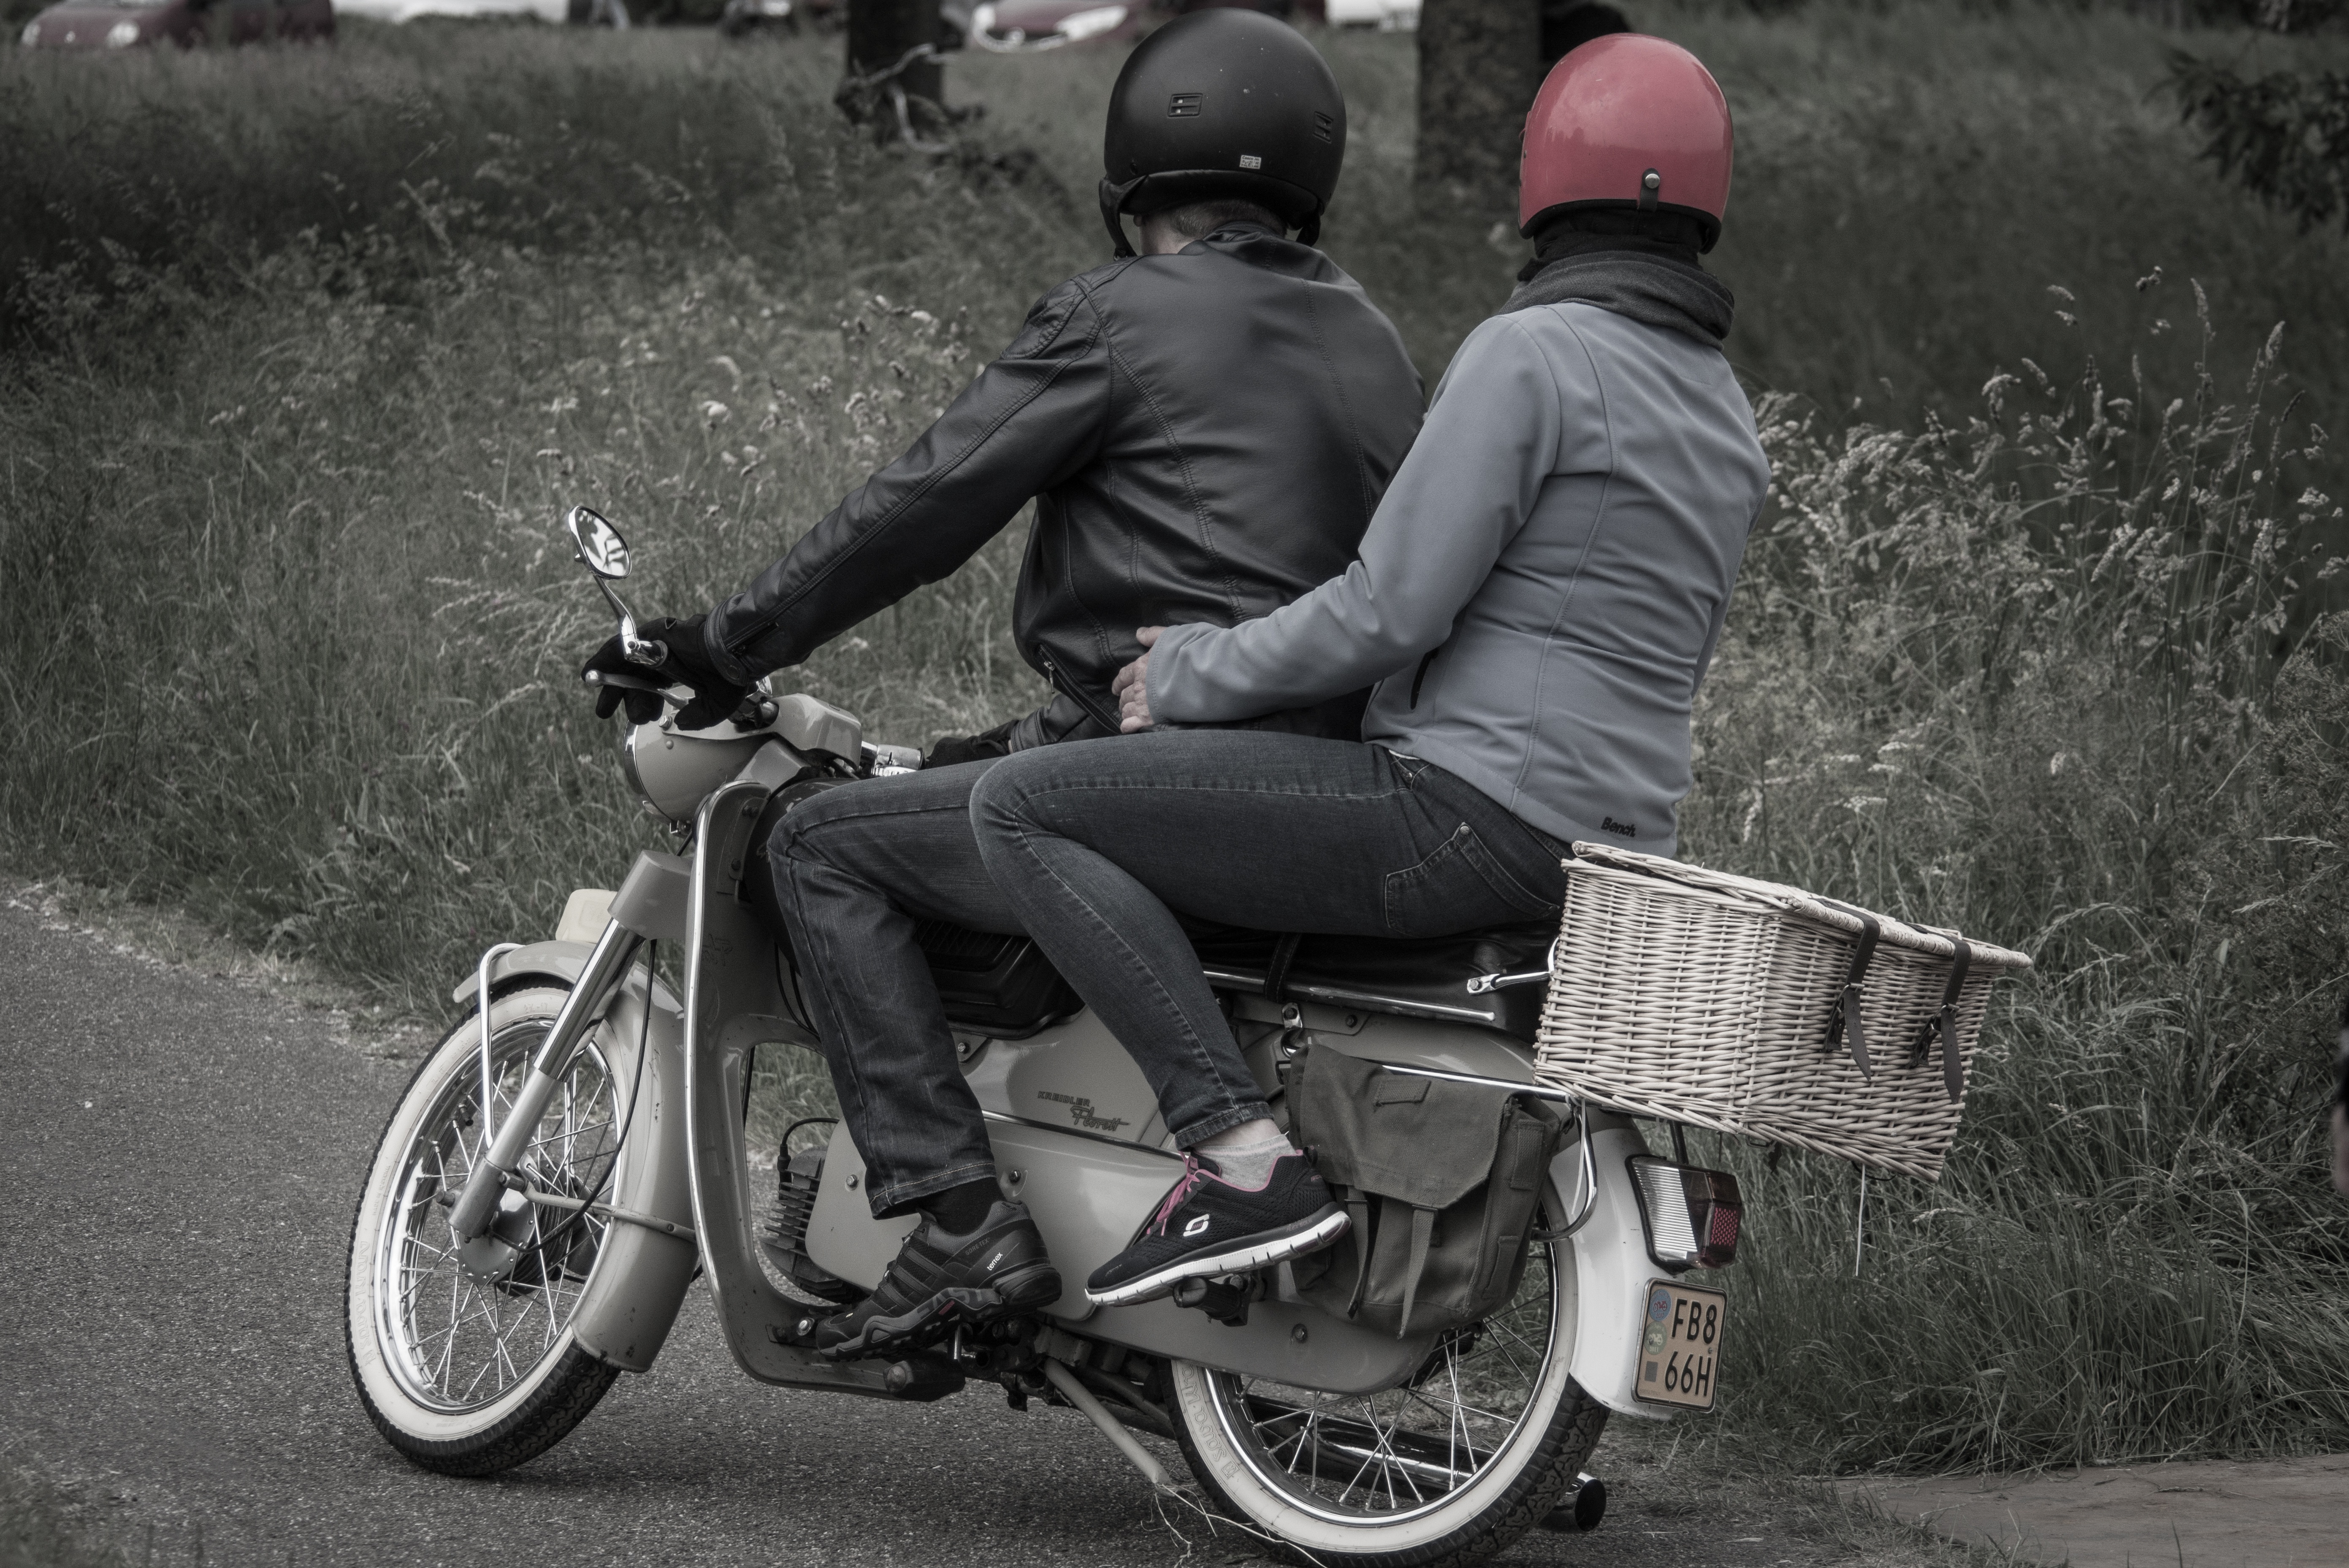
man, girl, woman, road, car, vintage, bicycle, bike, summer, love, young, vehicle, motorcycle, couple, ride, lifestyle, leisure, moped, outdoors, scooter, happy, helmet, motor, style, european, motorcycling